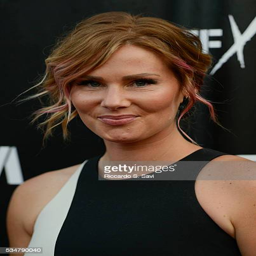
actor attends the premiere of the movie range at festival